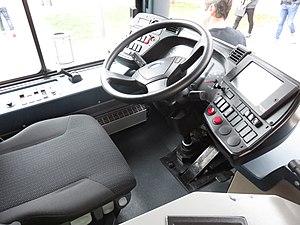
Le poste de conduite d’un Heuliez GX 137L (n°4113 de la communauté d’agglomération Chambéry Métropole - Cœur des Bauges).
Les Heuliez Bus GX 137 & GX 137 L sont des autobus à gabarit réduit à plancher bas fabriqués et commercialisés par le constructeur français Heuliez Bus, filiale du groupe Iveco Bus, depuis 2014. Les versions standard et articulé seront également disponibles, nommés GX 337 et GX 437. Ils font partie de la gamme Access'Bus.